Slovak lands

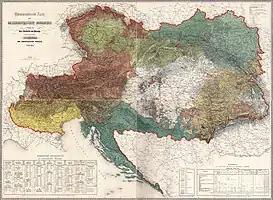
Slovak lands in the Austrian Empire 1855

Slovak lands or Slovakian lands ( or shortly ; Hungarian: "Tótország"; Polish: "Ziemia Słowacka" or shortly "Słowaczyzna") is the historical denomination for the whole of the Slovak-inhabited territories in Central Europe.